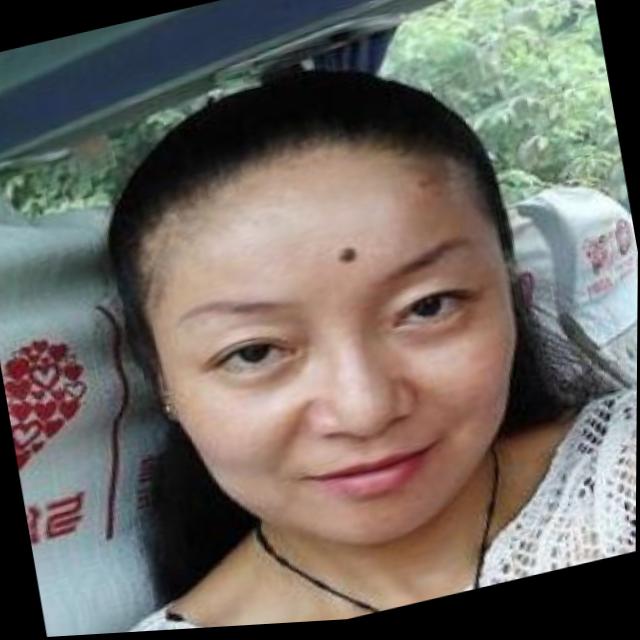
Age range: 21-44